National Balloon Classic

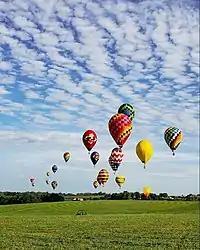
Balloons taking to the skies at the festival

The National Balloon Classic is an annual hot air balloon festival held at the Memorial Balloon Field in Indianola, Iowa. The classic is a nine-day event with nearly 100 hot air balloons.